Helena Bonham Carter

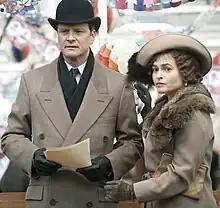
Bonham Carter with Colin Firth on the set of "The King's Speech" in 2009

In 2009, Bonham Carter was the mother squirrel narrator in the 30-minute animated film adaptation of the best-selling children's book "The Gruffalo", which was broadcast on BBC One on 25 December 2009. Bonham Carter joined the cast of Tim Burton's 2010 film, "Alice in Wonderland", as the Red Queen.